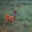
Label: deer